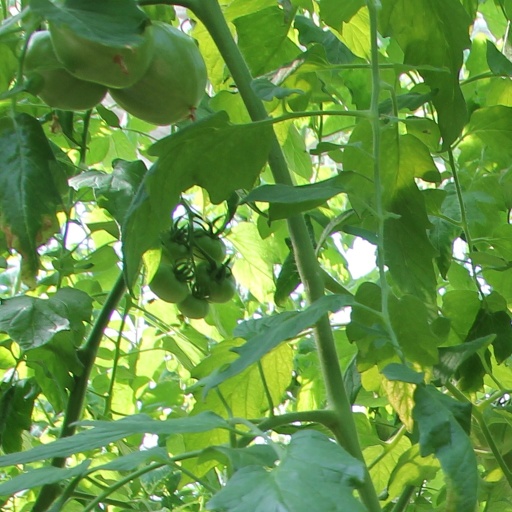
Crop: tomato